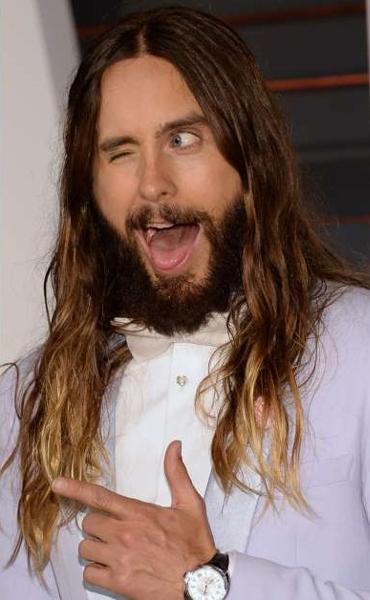
回答: どうしてくれるんだ高須医院長